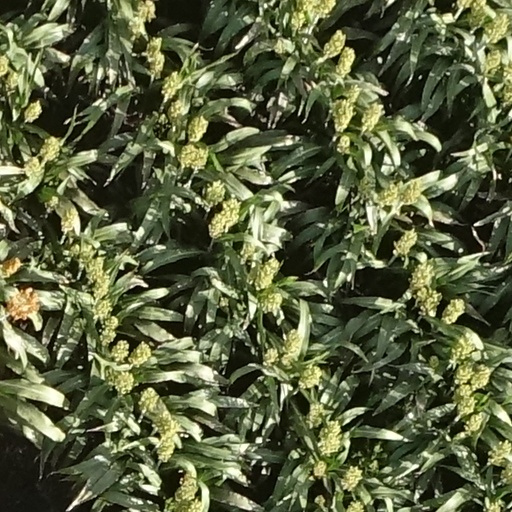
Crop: sorghum